Weekend at Bernie's

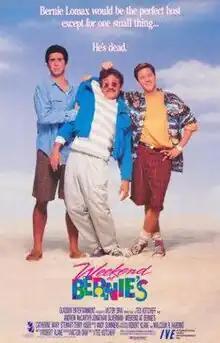
Theatrical release poster

Weekend at Bernie's is a 1989 American black comedy film directed by Ted Kotcheff, written by Robert Klane, and starring Andrew McCarthy, Jonathan Silverman, Catherine Mary Stewart, and Terry Kiser.